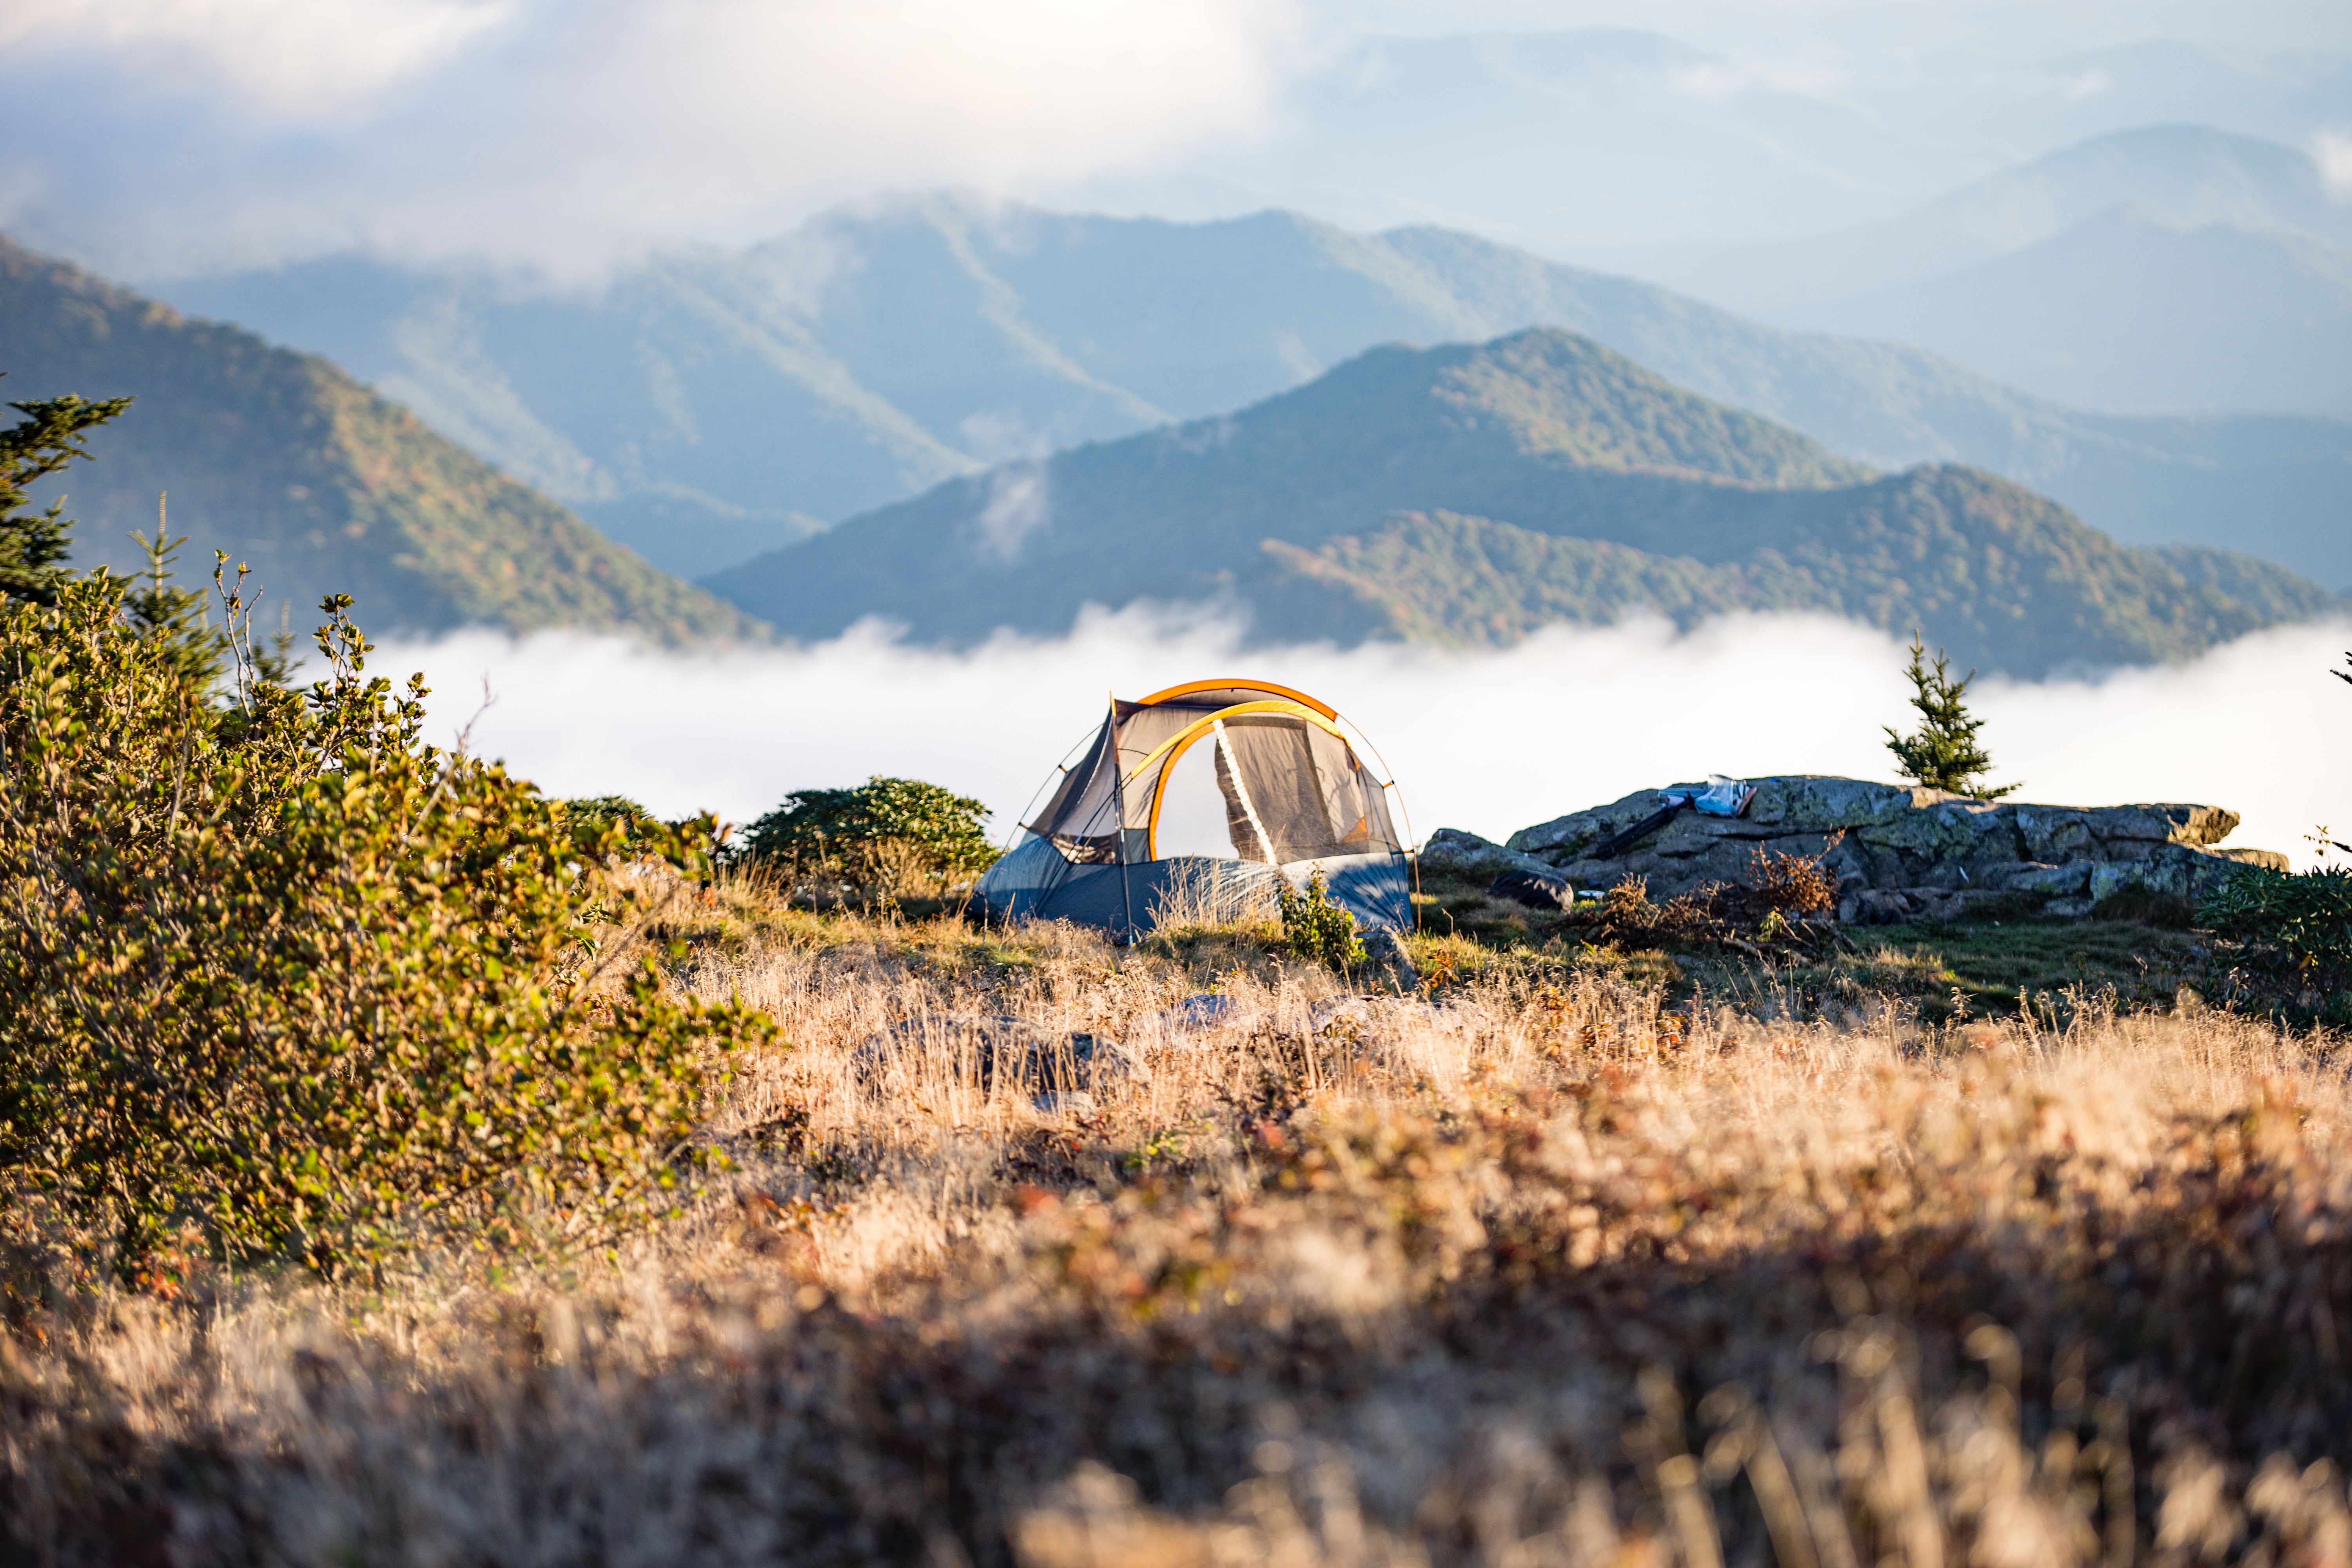
landscape, tree, nature, wilderness, walking, mountain, sunlight, morning, hill, adventure, mountain range, hike, autumn, agriculture, camping, season, tent, alps, rural area, geographical feature, mountainous landforms